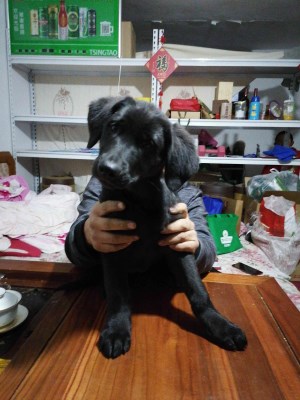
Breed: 3580-n000122-Labrador_retriever